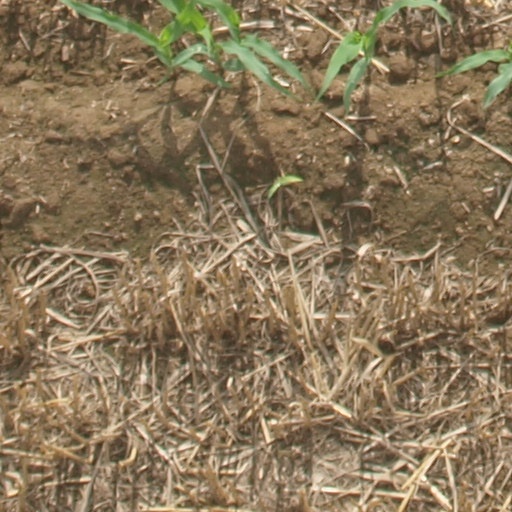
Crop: maize; corn